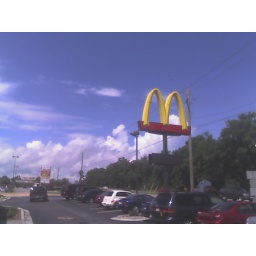
Loverly puffy white cumulus clouds building up all around Shaw AFB